IHuman (film)

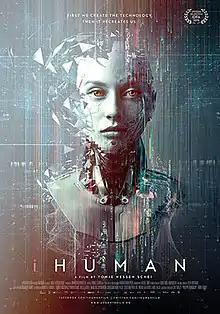
Film poster

iHuman is a documentary about artificial intelligence, social control and power. The film shows how this technology is changing our lives, our society and our future. Such experts as Ilya Sutskever and Jürgen Schmidhuber give interviews about AI and how it is developed and implemented. It also features people working in the field like Max Tegmark, Kara Swisher, Michal Kosinski, Stuart Russell, Ben Wizner, Hao Li, Ben Goertzel and Philip Alston. The documentary features its own character representing AI that develops through the film. This character has an abstract VFX form done by Theodor Groeneboom. The constant surveillance through phones, internet, systems in society and through surveillance cameras is discussed as a topic crucial for development of AI. The question is posed, if we already are governed by algorithms that are created by big tech corporations, governments and the military industry. It mentions Palantir Technologies and Cambridge Analytica.